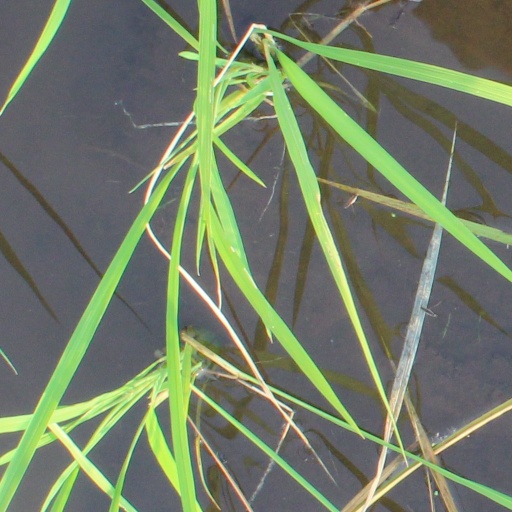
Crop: rice